Avşa

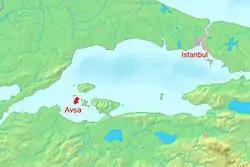
Geographical location of Avşa island.

Avşa Island or Türkeli is a Turkish island in the southern Sea of Marmara with an area of about . It was the classical and Byzantine Aphousia ( or Ἀφησιά) and was a place of exile during the Byzantine period. The Greek inhabitants fled to Sarti Chalkidiki after the 1923 population exchange.